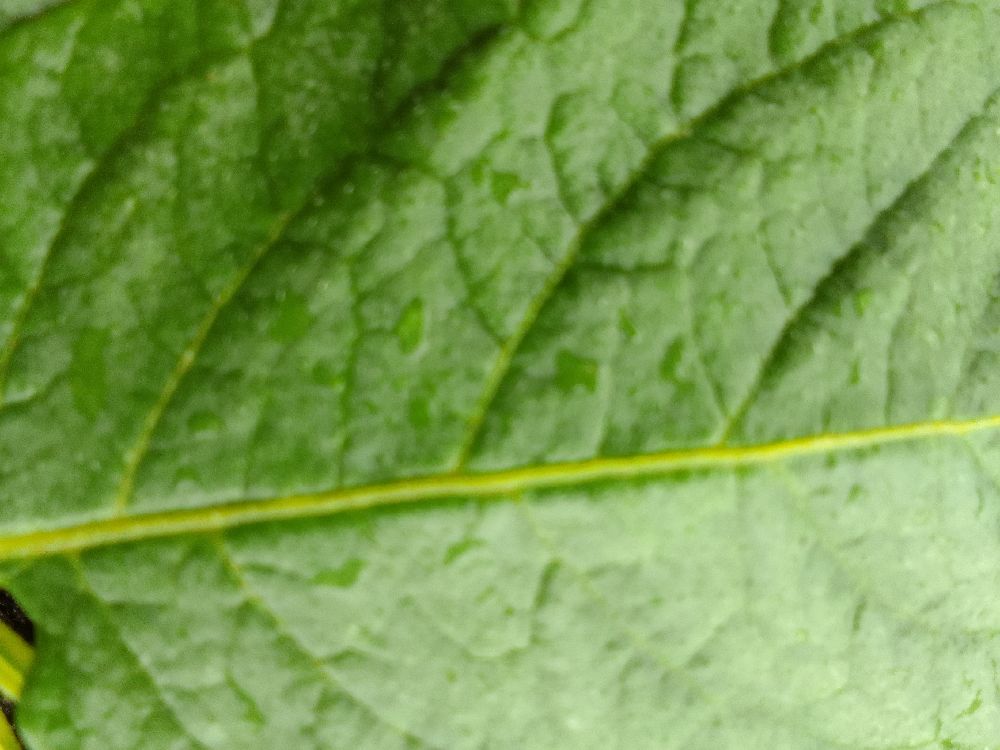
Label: Healthy